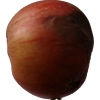
Label: Apple 17